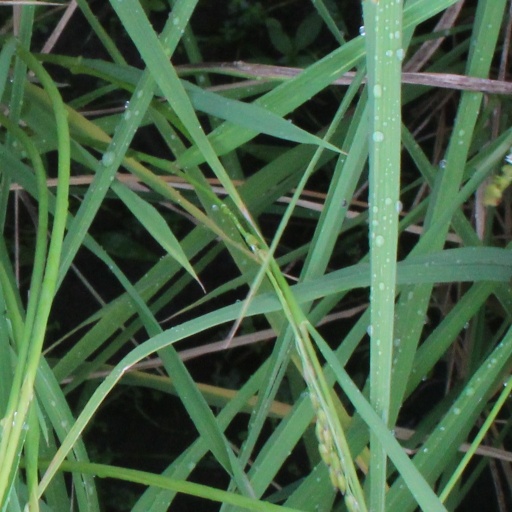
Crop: rice